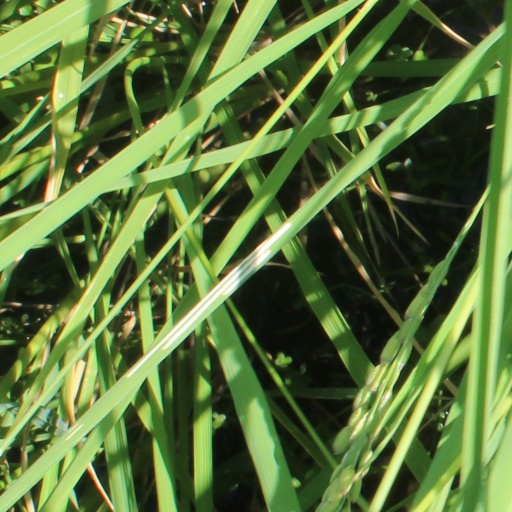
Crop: rice